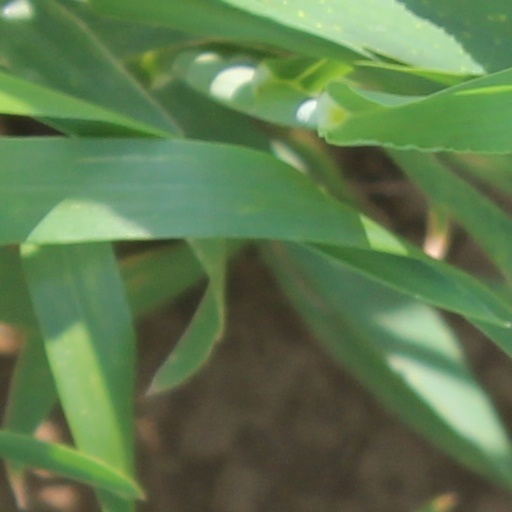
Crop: wheat